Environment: real
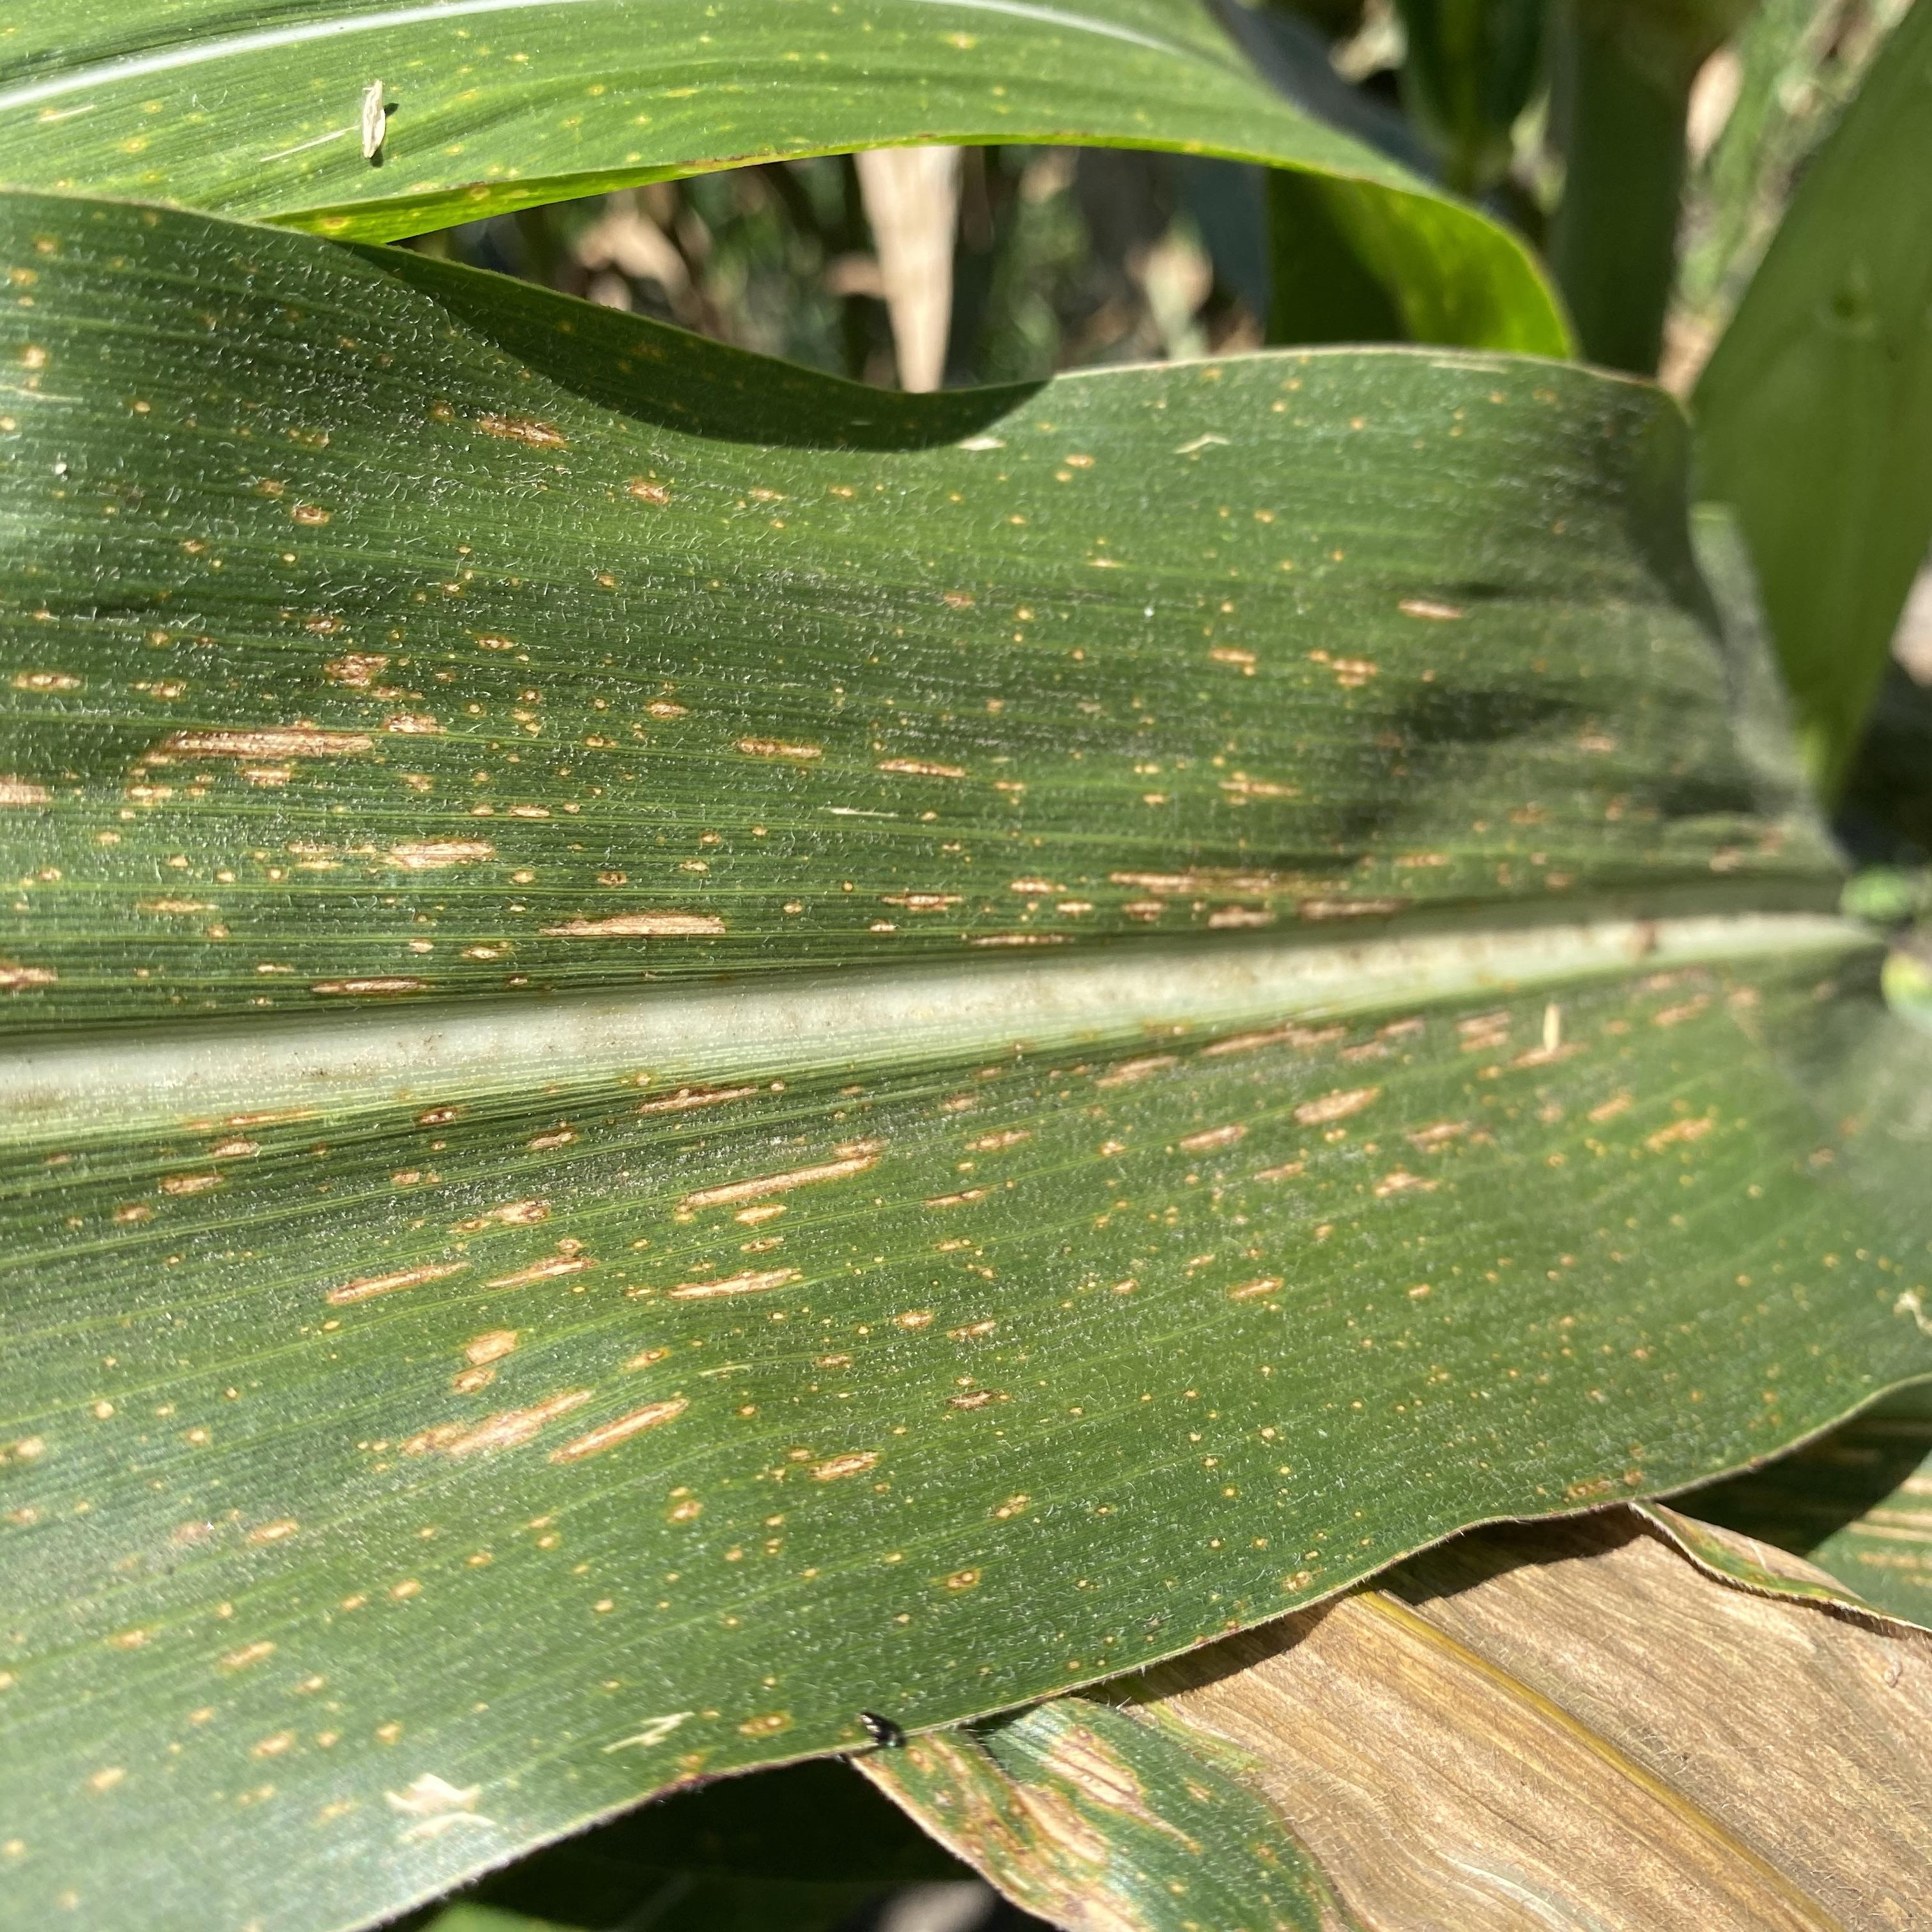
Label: gray_leaf_spot